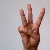
The image shows a hand gesture representing the letter 'W' in Indian Sign Language.